Shure

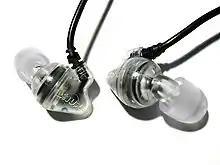
A pair of Shure E2C earphones

Shure is credited with several industry firsts. In 1948, the company introduced the 900MG, the first phonograph cartridge capable of playing both long-playing and 78 rpm records, and in 1954, Shure's M12 Dynetic Phono Reproducer tonearm and cartridge set established an industry standard with a tracking force of only one gram. The M1 Studio Dynetic Cartridge introduced the principle of a moving magnet within a stationary coil, an engineering concept that dominated cartridge design for nearly 25 years due to its higher output, lower noise, and greater headroom. The Shure M3D, introduced in 1958, was the first ever stereo moving magnet cartridge, with 20 dB of stereo separation at 20 kHz.